Buxbaumia viridis

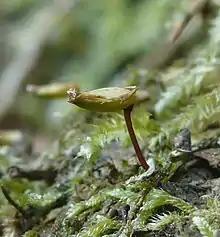
Cuticle of "B. viridis" peeling back from sporophyte.

The sporophyte of "Buxbaumia viridis" is characteristic of the moss and is usually the only way to identify its presence in an area. The seta is straight and measures 5-10mm. The capsule is asymmetrical. The immature capsule is green, shiny, and may have an opalescent sheen due to the waxy cuticle covering it. The cuticle is a made of wax and contains way granules and crystals; this type of cuticle is associated with a few other mosses and liverworts such as in the Polytrichopsida and Marchantiaceae, as well as tracheophytes. After the capsule matures in late summer to early fall, it develops its asymmetric shape and turns brown. The cuticle also begins to peel back, taking part of the epidermis with it. This gives the capsule a stringy appearance as the cuticle curls and frays. The sporophyte has an operculum, and this falls off to disperse spores. Spore count can rage from 1.4 to 9.0 million, which is a much higher number compared to other mosses. Sporophytes mature over the winter, and sporophytes can be found any time of year.